Alan Gilbert (conductor)

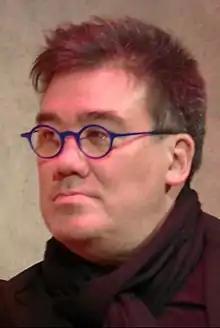
Gilbert, 2016

Alan Gilbert (born February 23, 1967) is an American conductor and violinist. He is Principal Conductor of the NDR Elbphilharmonie Orchestra and Music Director of Royal Swedish Opera. He was Music Director of the New York Philharmonic from 2009 to 2017.